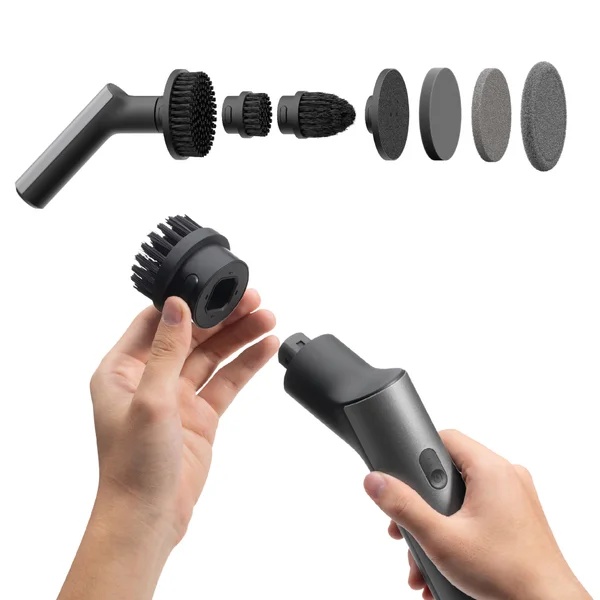
HOTO Cordless Spin Scrubber
6 exchangeable brush heads Comfortable 45° grip for brushing IPX7 waterproof Lock & Brush for Effortless Head Change Detachable Extension for Adjustable Length
Brand: HI25
Category: Home & Garden > Household Appliances > Floor & Steam Cleaners > Floor Scrubbers